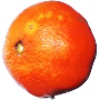
Label: clementine